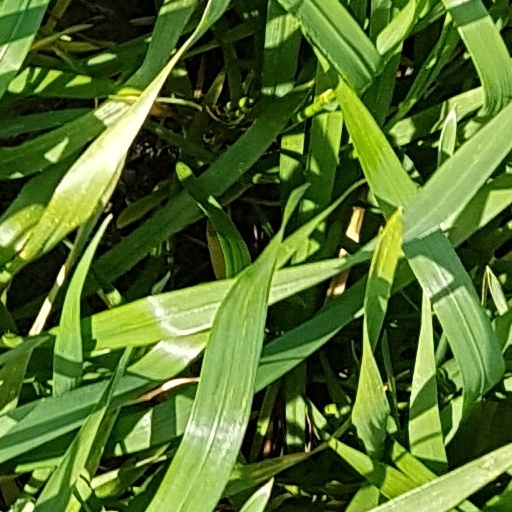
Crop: wheat